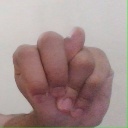
अक्षर: न